Poo (Cabrales)

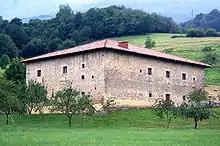
Home in Poo, Cabrales, Asturias

Poo is one of nine in Cabrales, a municipality of the autonomous community of Asturias, in northern Spain. It has an area of 10.28 km, and a population of 214 (INE 2015) all in the same settlement. Poo is located 158 meters above sea level. It lies 1.5 km from Carreña, the capital of Cabrales.